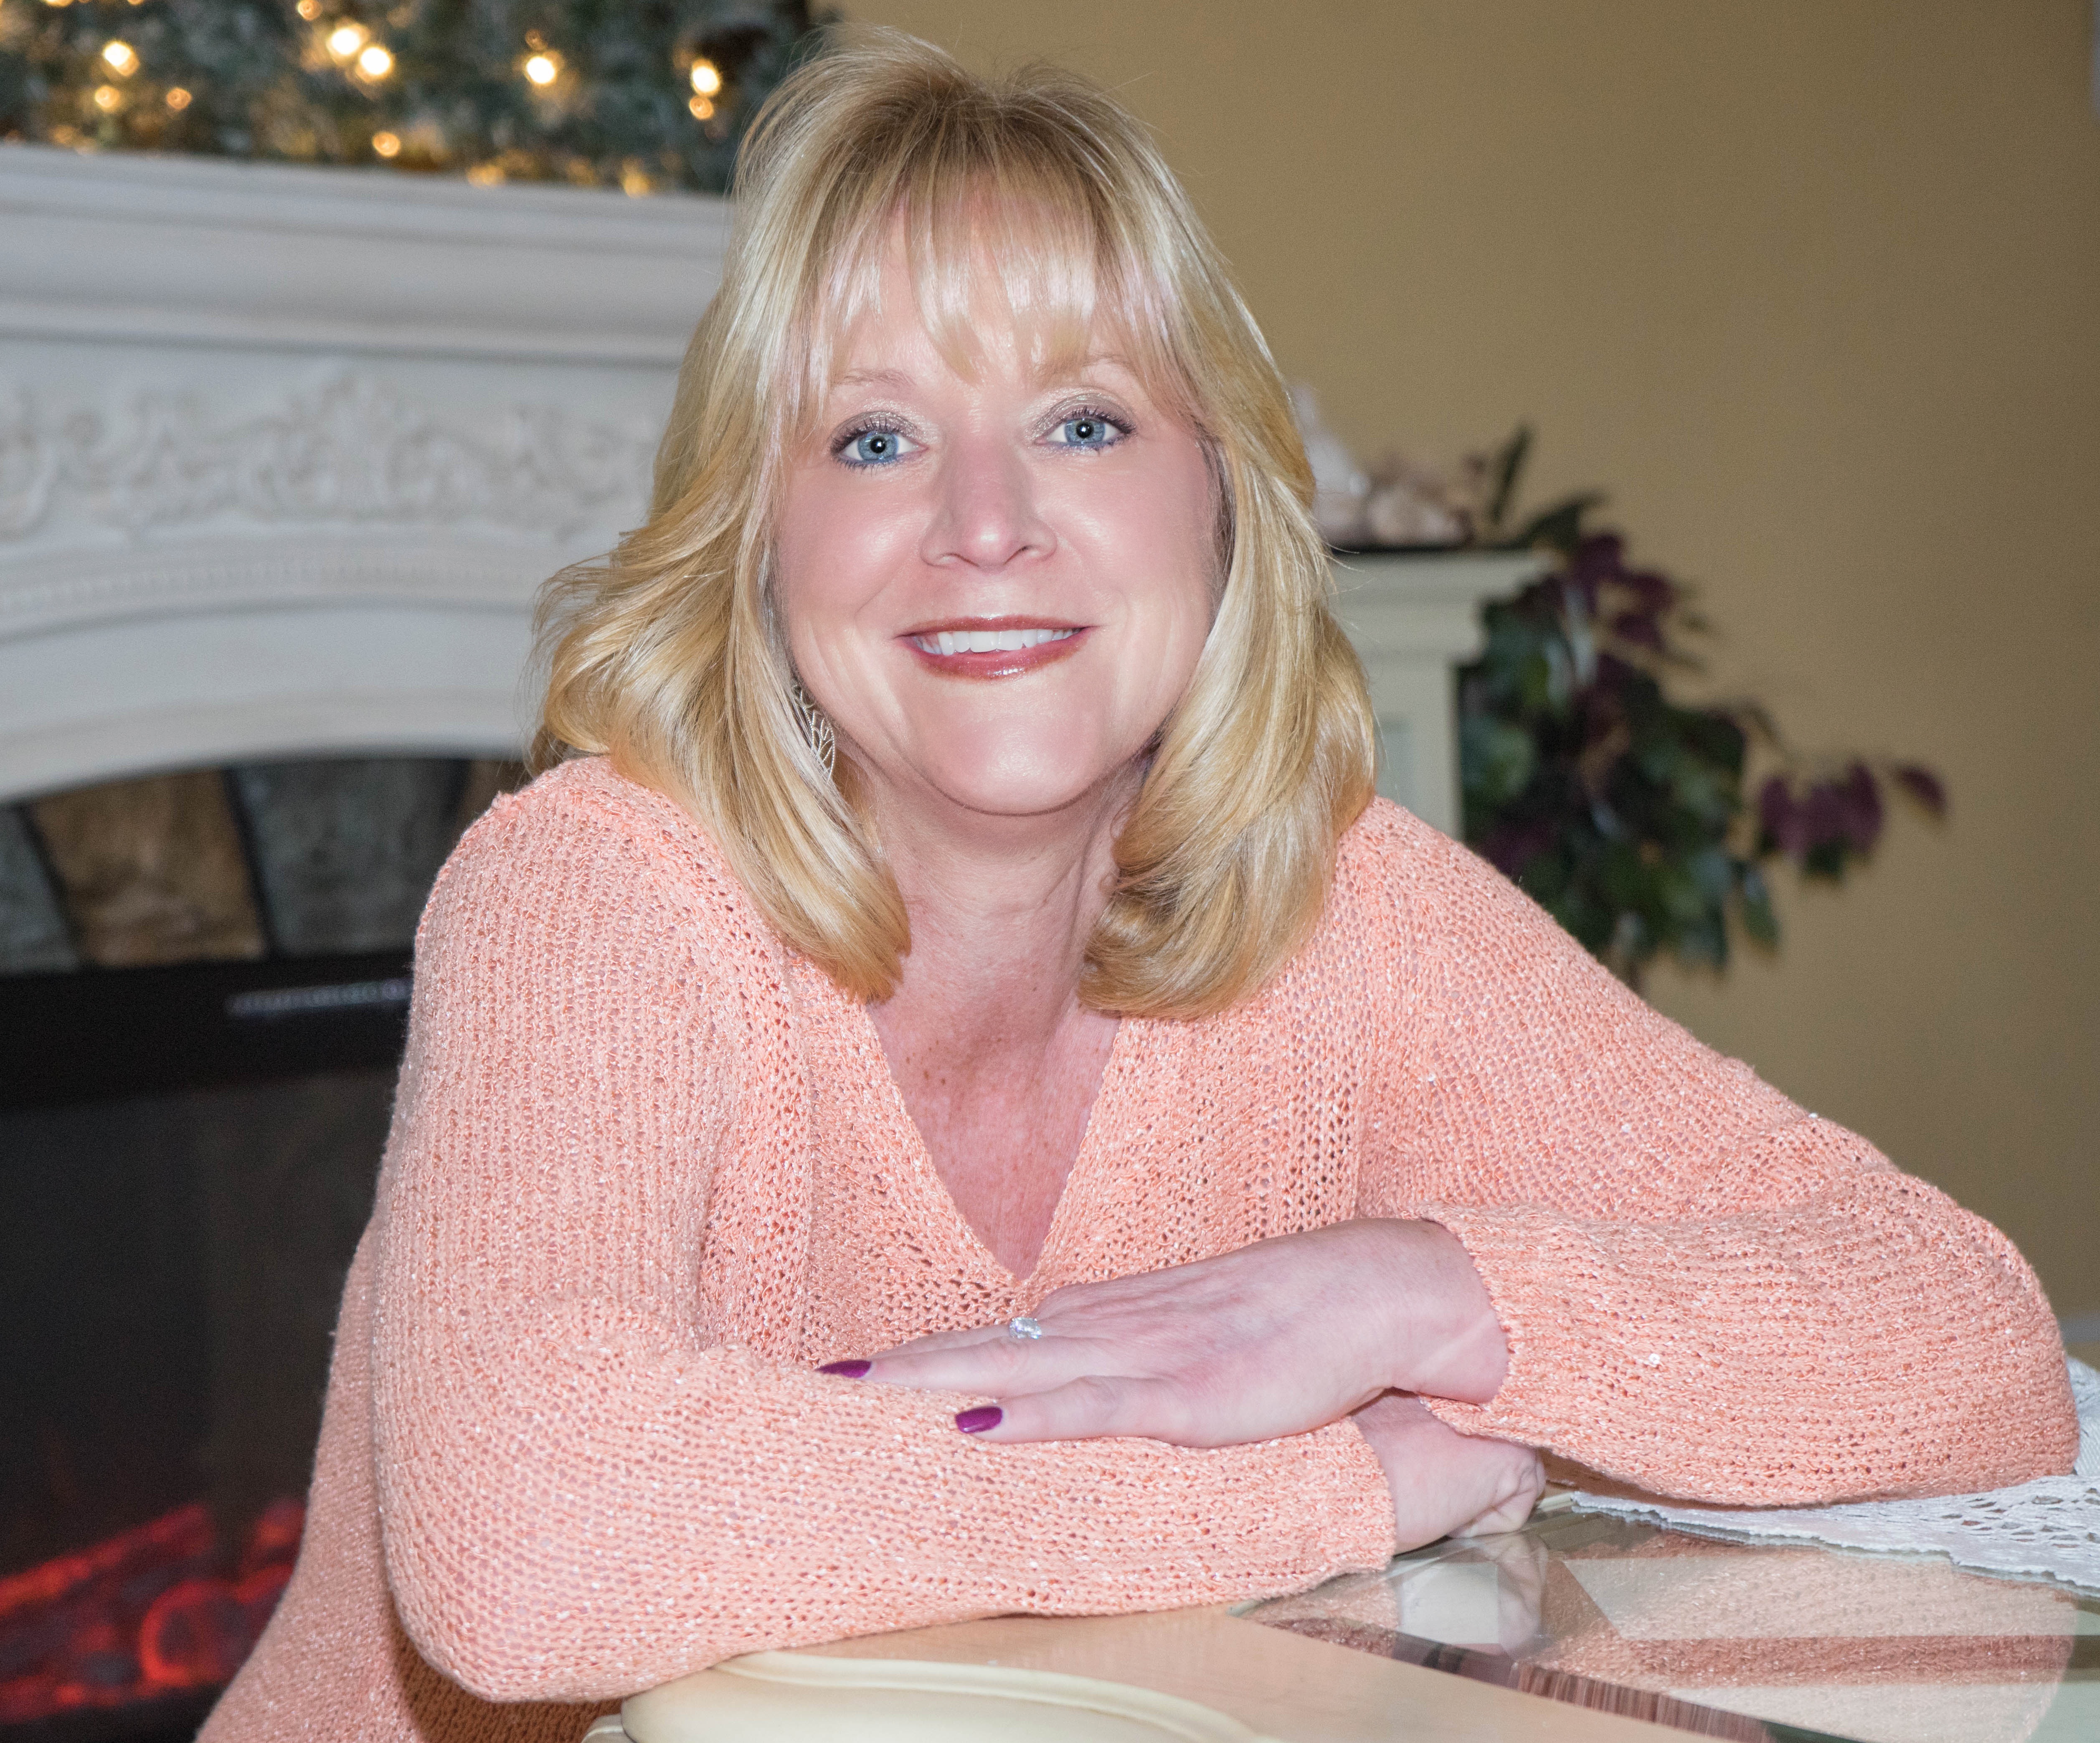
hand, person, people, girl, woman, hair, white, female, leg, portrait, lady, pink, healthy, facial expression, hairstyle, smiling, smile, caucasian, face, dress, happy, eye, skin, beauty, blond, adult, woman happy, happy people, woman smile, blue eyes